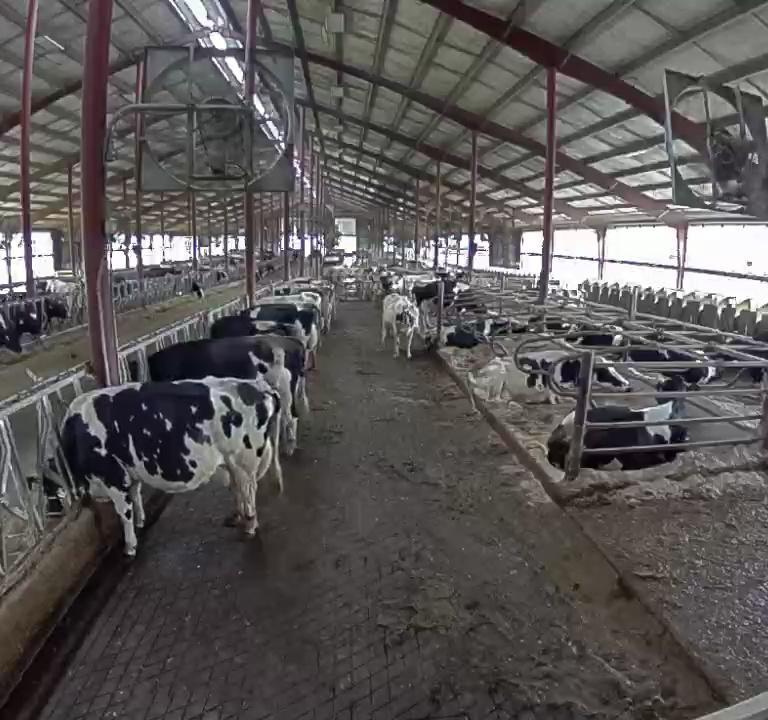
Number of cows: 10